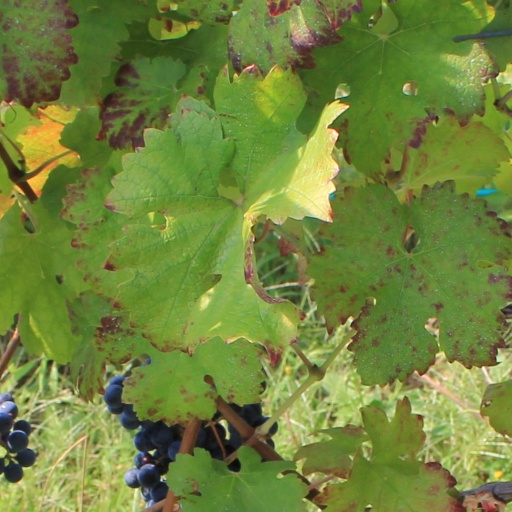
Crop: grape